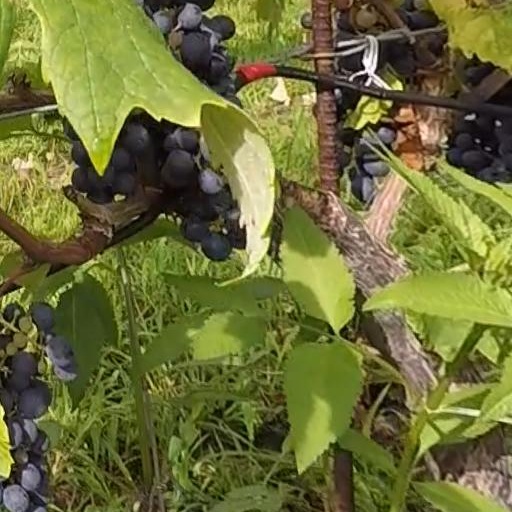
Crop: grape